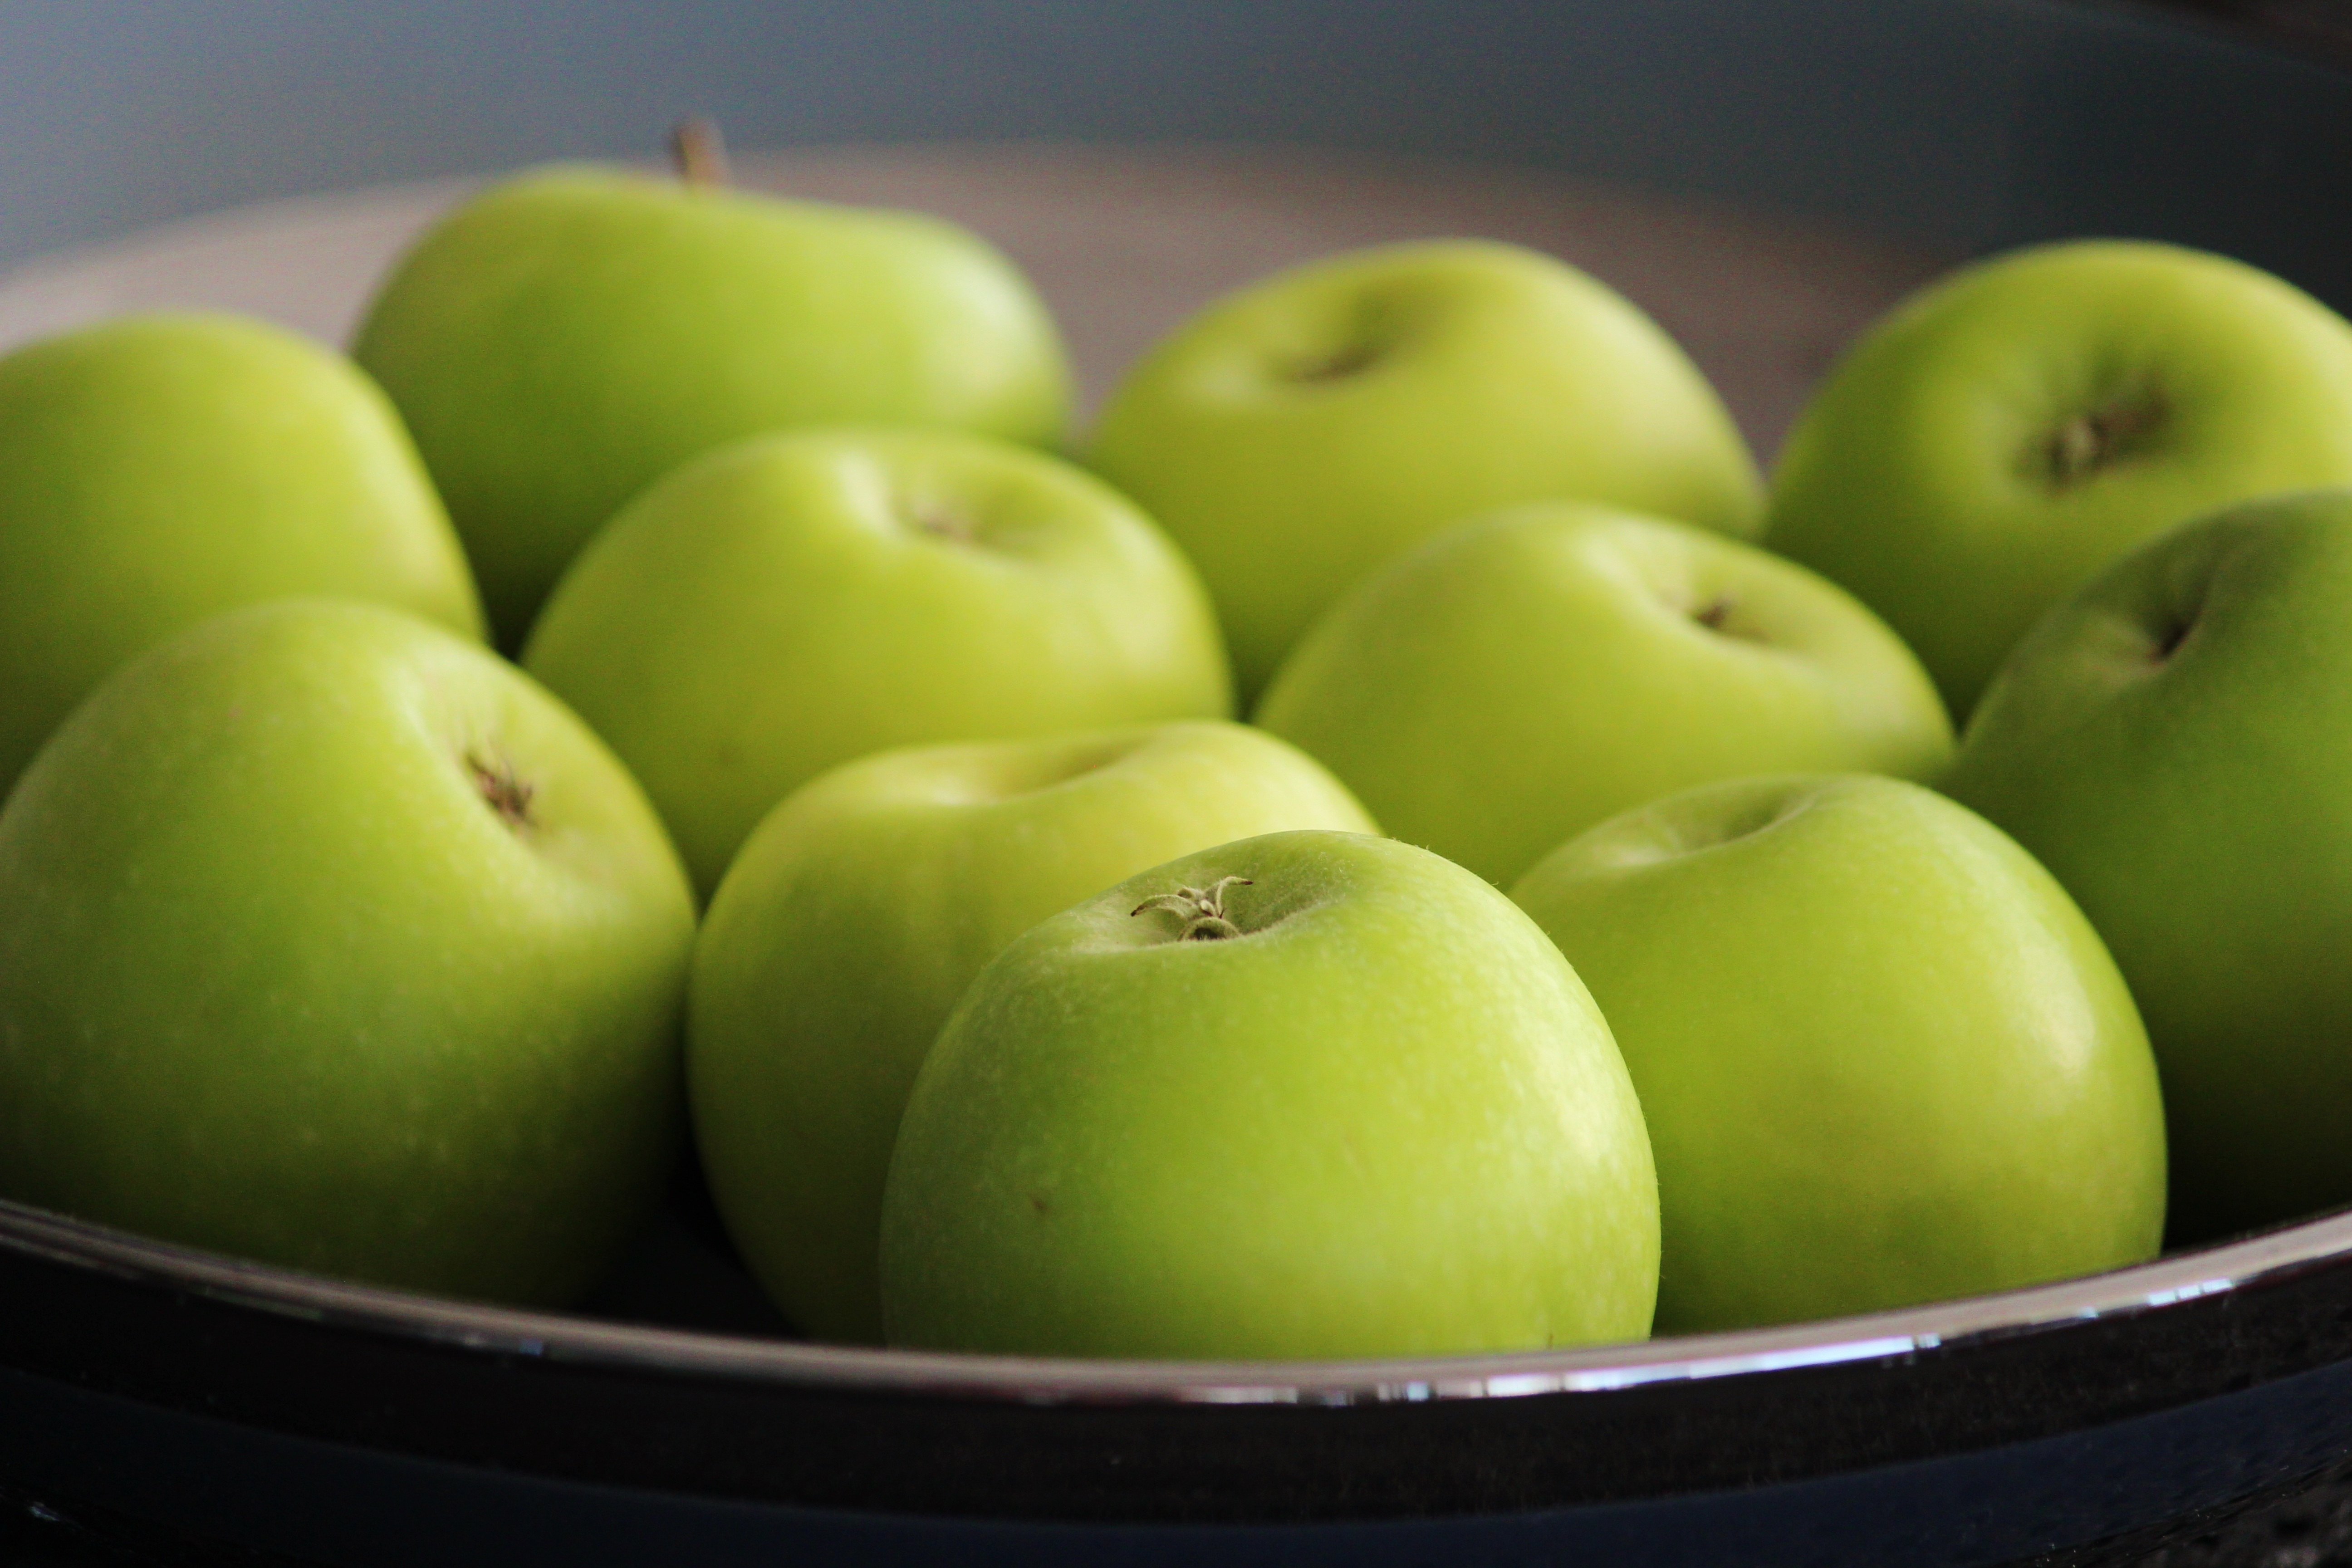
apple, plant, fruit, food, green, produce, still life, shell, fruit bowl, liqueur, vitamins, flowering plant, rose family, granny smith, land plant, rose order, manzana verde